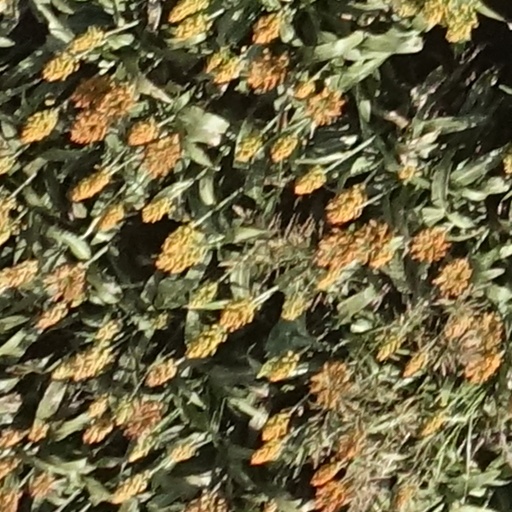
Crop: sorghum